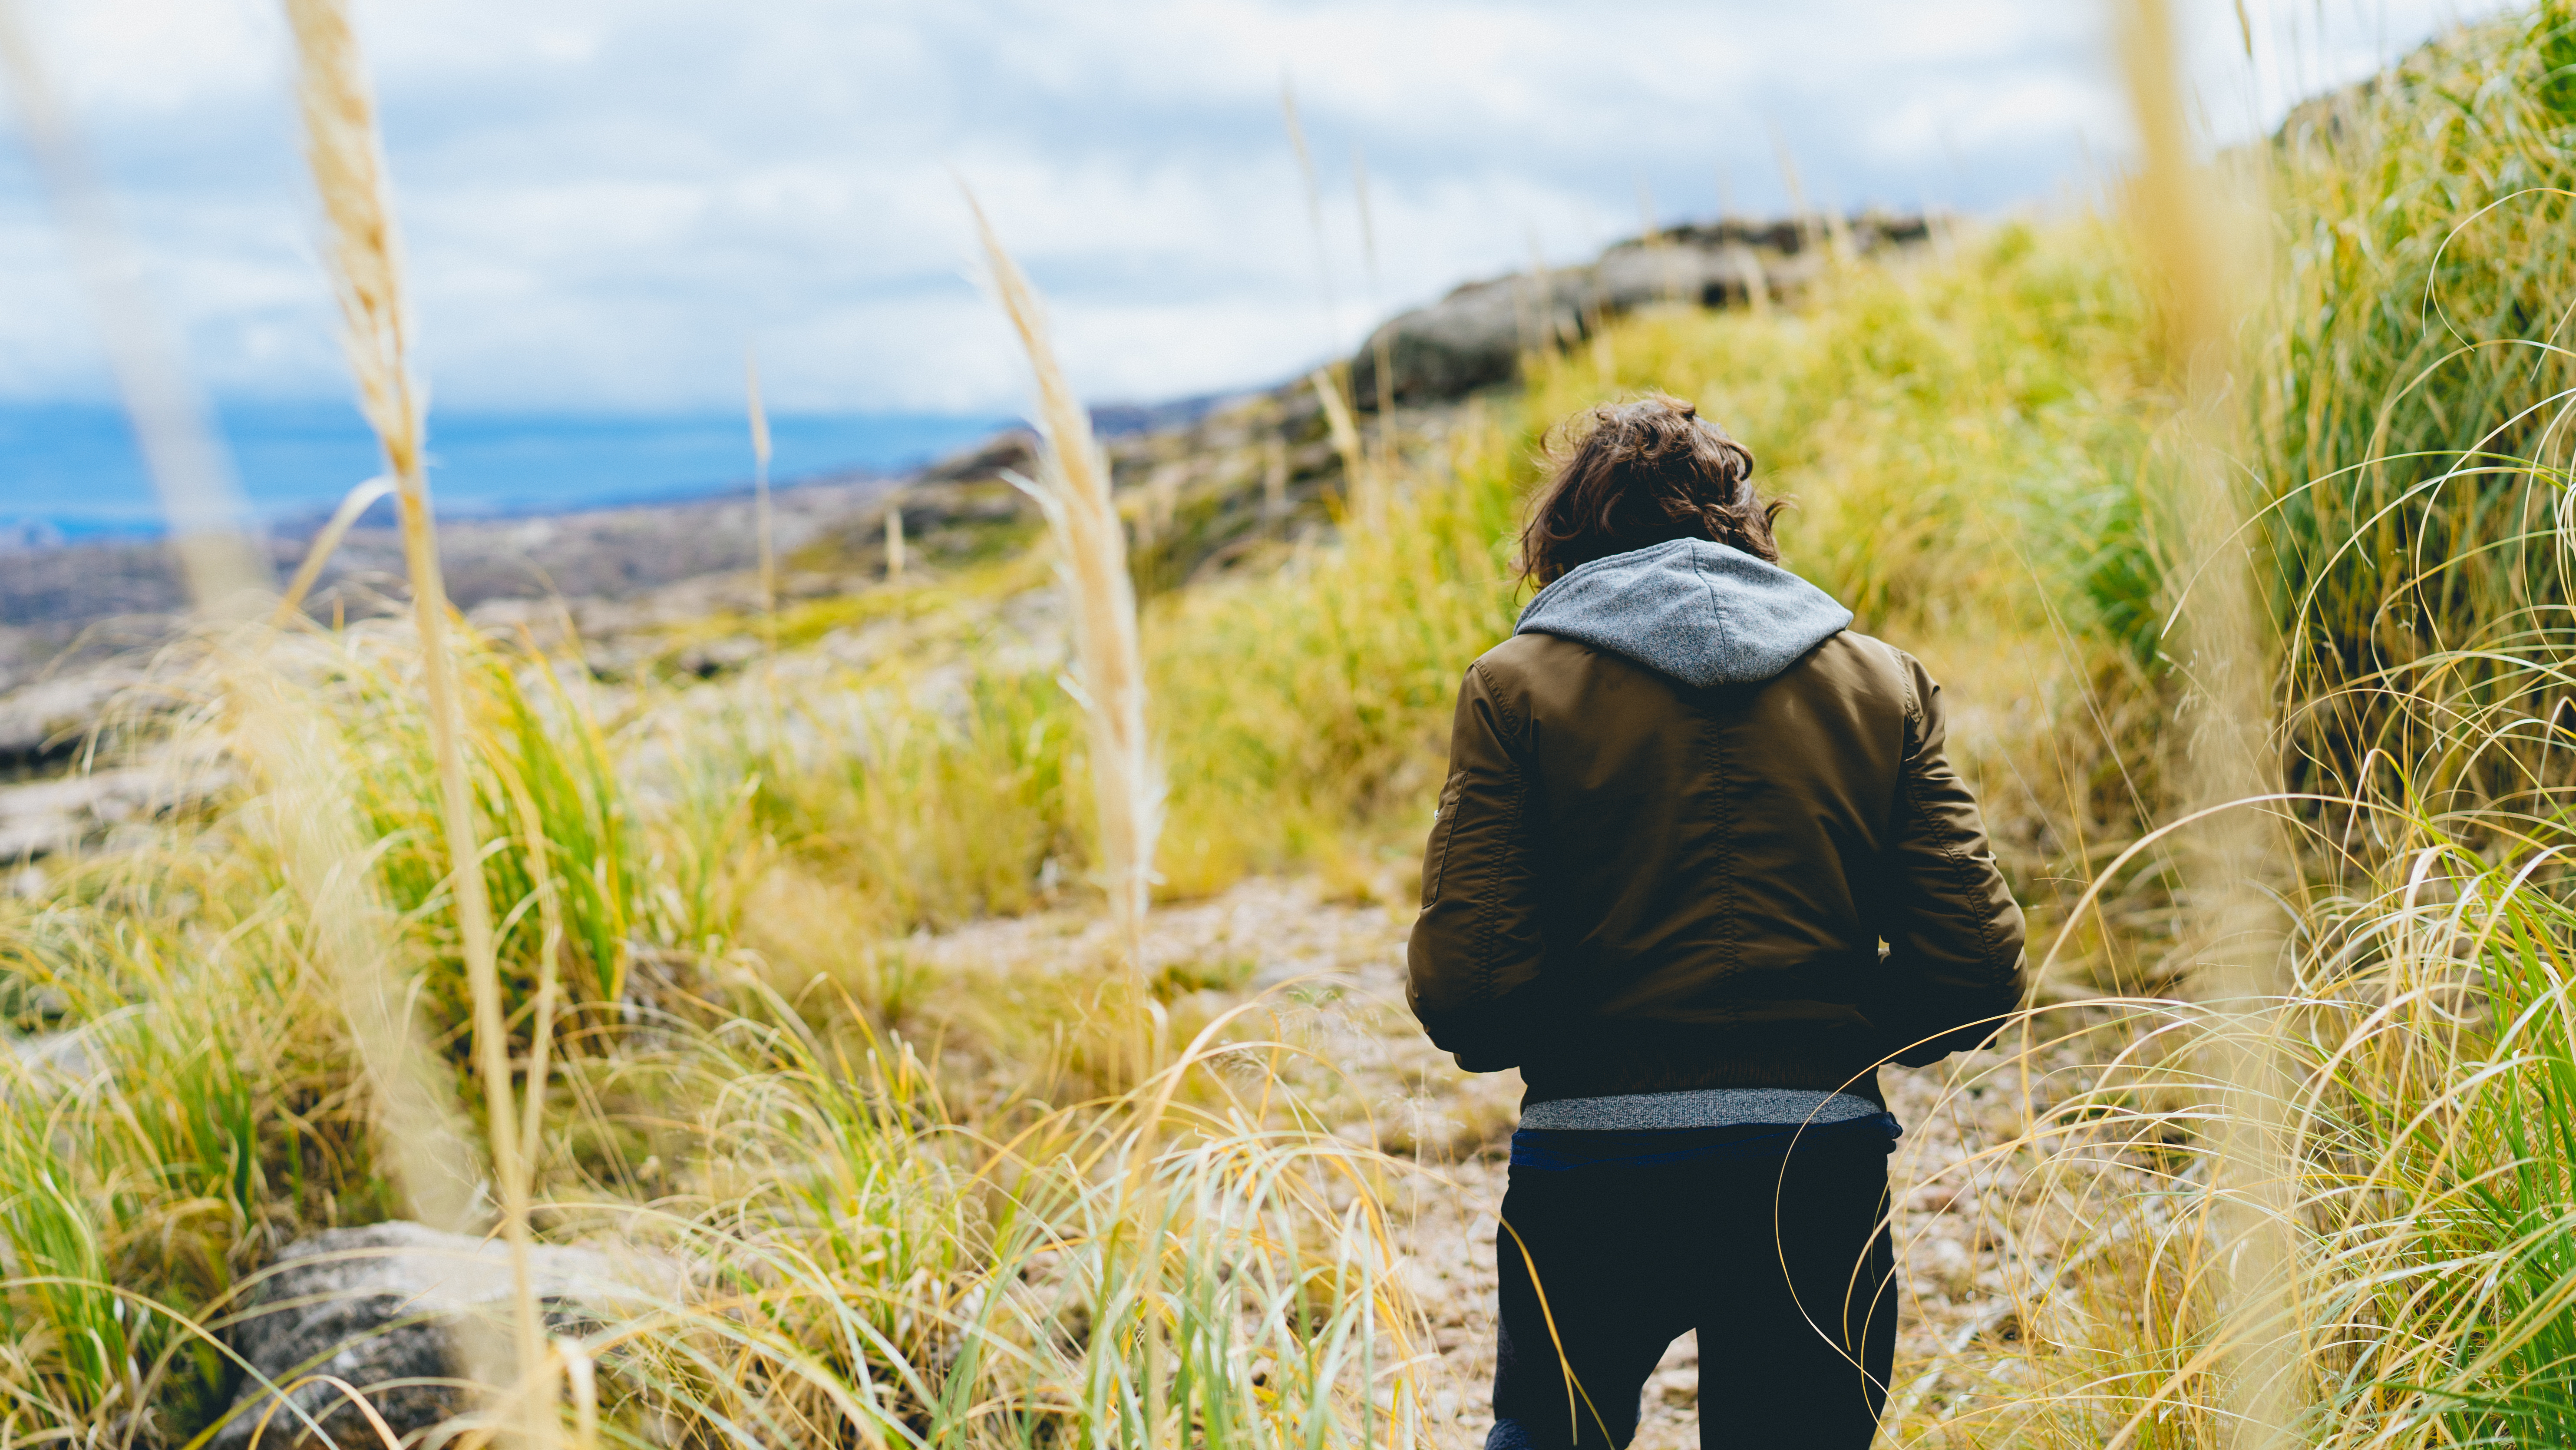
nature, grass, walking, sunlight, agriculture, rural area, grass family